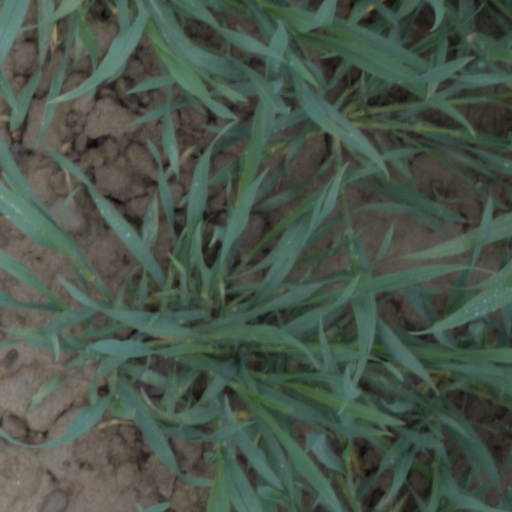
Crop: wheat